Brabant killers

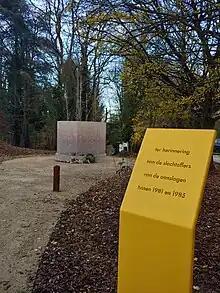
The monument to remember the victims of de Bende van Nijvel. "in memory of the victims of the attacks between 1981 and 1985".

The gang abruptly ceased their activities in 1985. The ensuing chaotic investigation failed to catch them or even make serious inroads into solving the case. This led to a parliamentary inquiry and public discussion, both of which revolved around the possibility that the gang members were Belgian or foreign state security elements either carrying out covert missions (disguising targeted assassinations) or conducting political terrorism.